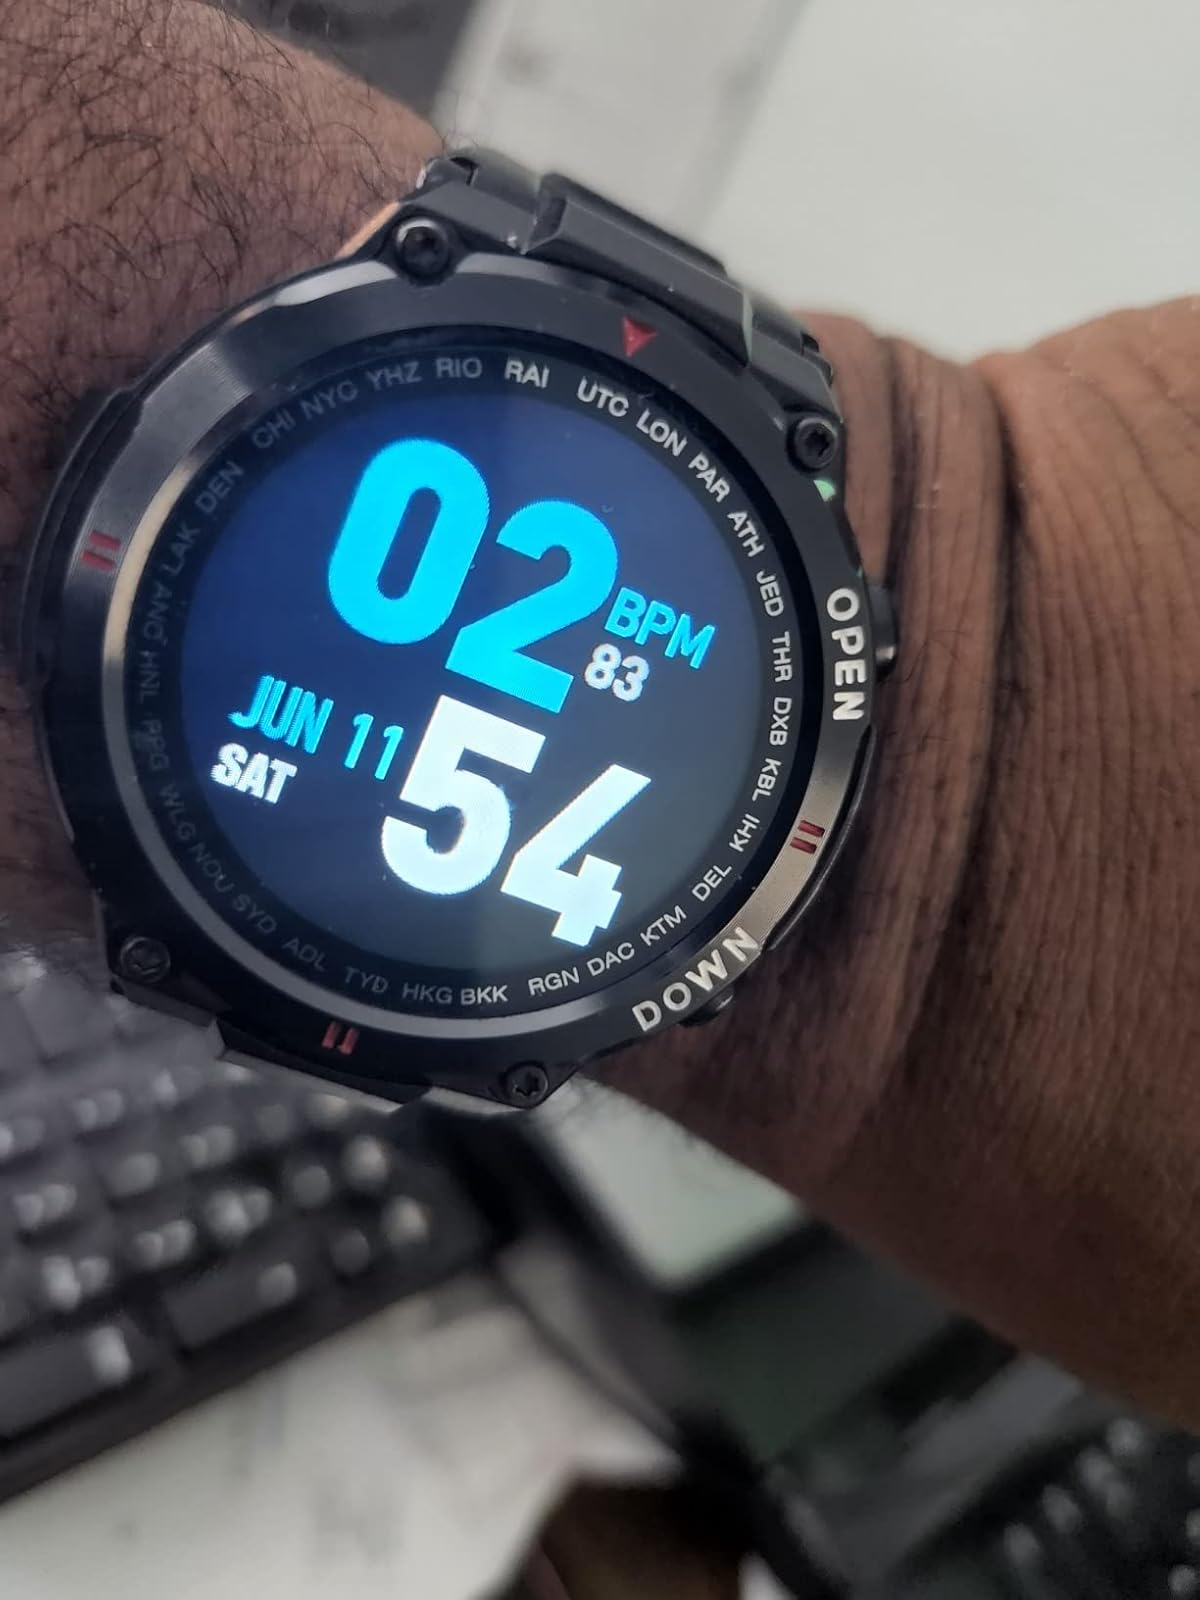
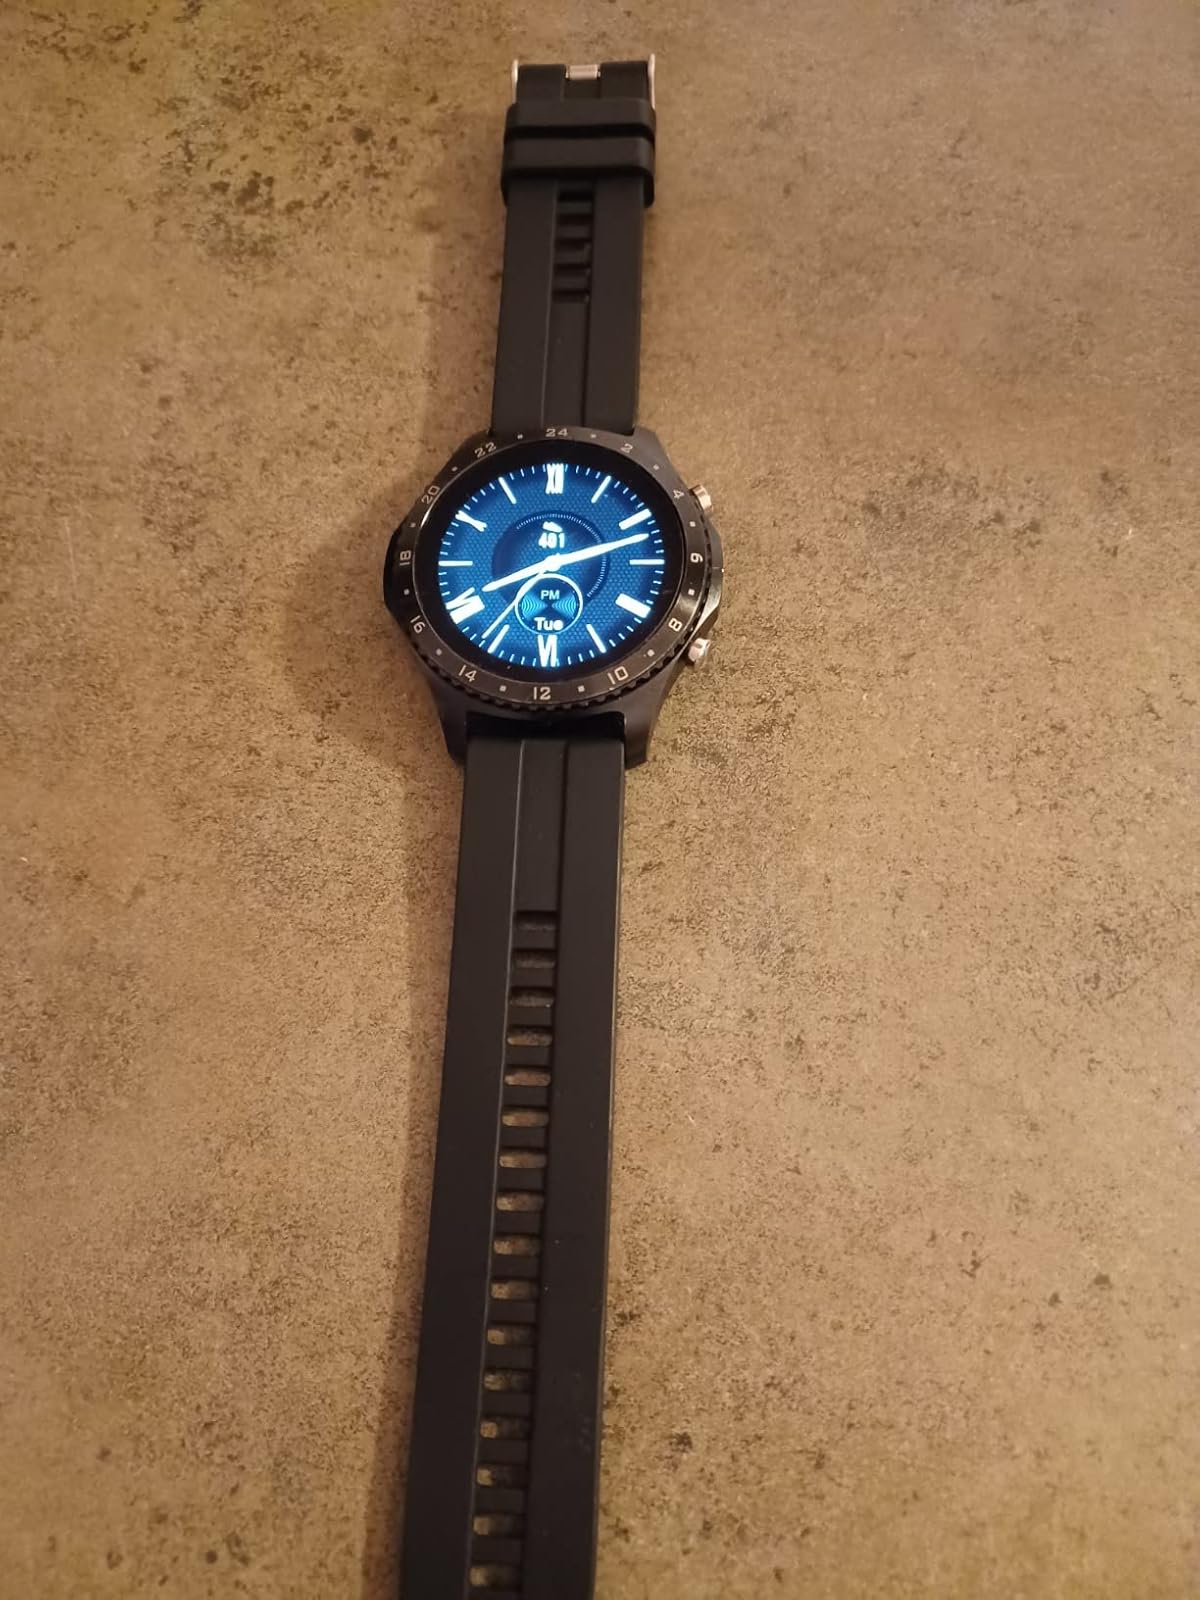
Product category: smartwatch
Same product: no